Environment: lab
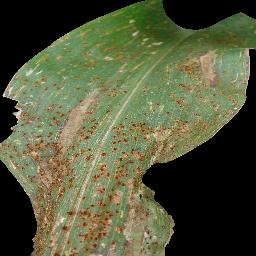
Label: common_rust